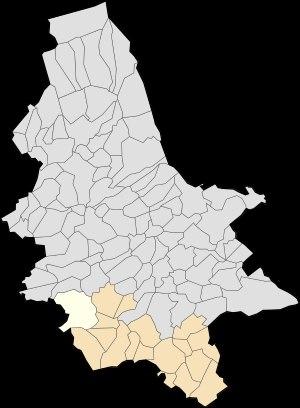
Thiembronne est une commune française située dans le département du Pas-de-Calais en région Hauts-de-France, située à 37 km de Boulogne-sur-Mer.